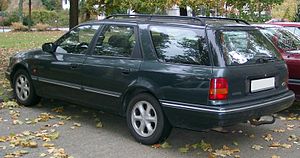
Ford Scorpio / Scorpio '85 / Scorpio '92 (1985−1994)
Ford Scorpio var en baghjulstrukket, øvre mellemklassebil bygget af Ford i Köln mellem foråret 1985 og sommeren 1998. I perioder fandtes der også versioner med firehjulstræk.